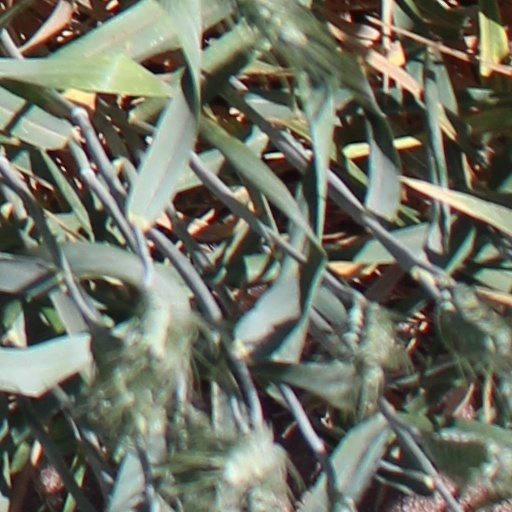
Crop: wheat